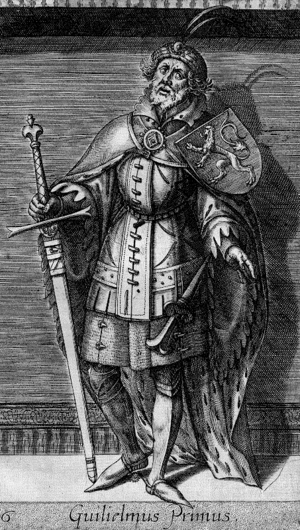
Cette page dresse une liste de personnalités nées au cours de l'année 1167 :